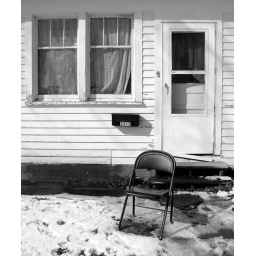
Metal folding chair resting in snowy front yard of a house in La Crosse, Wisconsin.